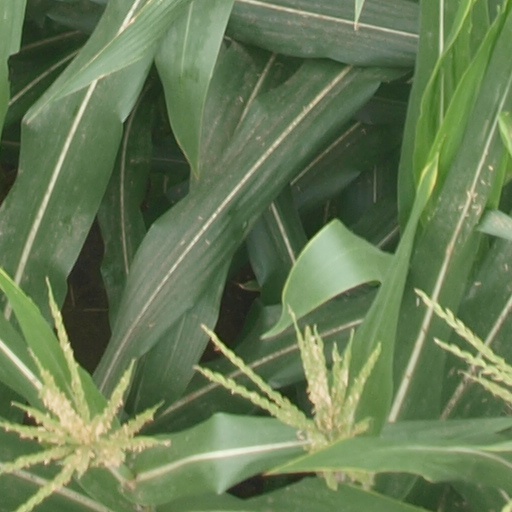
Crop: maize; corn